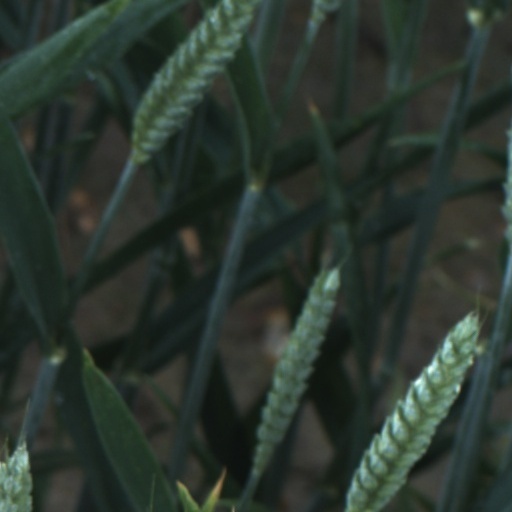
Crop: wheat